United States and the Russian invasion of Ukraine

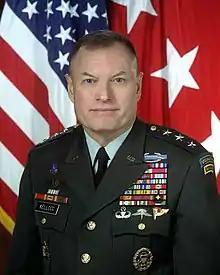
Retired Lieutenant General Keith Kellogg (pictured) and Fred Fleitz presented a detailed plan to end Russia's war in Ukraine.

Joe Biden made his first visit to Kyiv since the start of Russia's invasion of Ukraine, on February 20, 2023. Only two journalists followed him, having been sworn to secrecy three days previous due to security concerns, and his travel arrangements had not been made public even just before his arrival. Biden's visit received a mixed reaction.